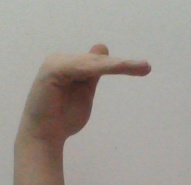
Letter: khaa